Wilhelm Schubert van Ehrenberg

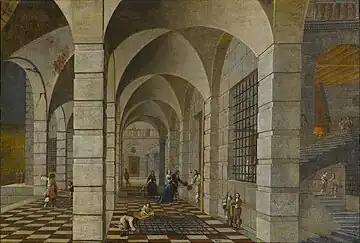
"Dungeon interior with elegant figures", a collaboration with Hieronymous Janssens

The majority of van Ehrenberg's pictures were painted between 1660 and 1670. He often collaborated with other artists who added the figures or animals. This was a common practice in 17th century Antwerp. His collaborators included Hendrik van Minderhout, Gaspar de Witte, Hieronymus Janssens and Charles Emmanuel Biset.